Dunmow railway station

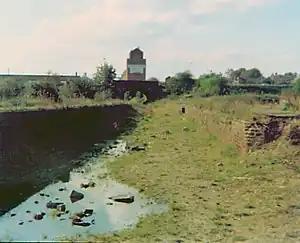
Dunmow railway station in 1976.

Dunmow railway station was a station serving Great Dunmow, Essex. The station was from Bishop's Stortford on the Bishop's Stortford to Braintree branch line (Engineer's Line Reference BSB).